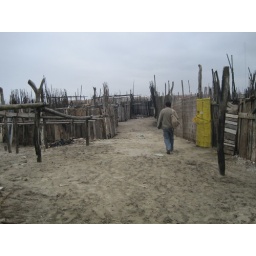
Manuel, the Kiva Coordinator, walking by the unexpectedly yellow door.